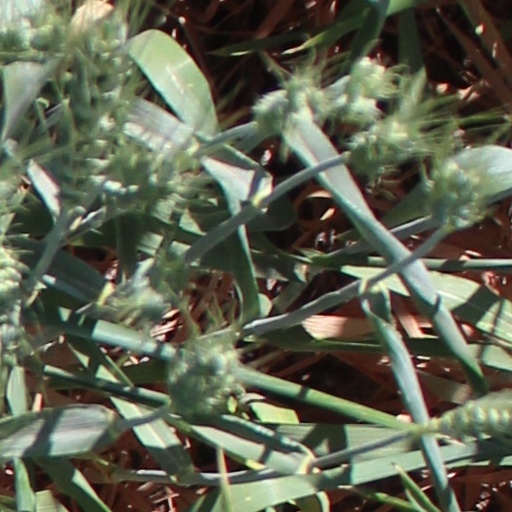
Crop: wheat